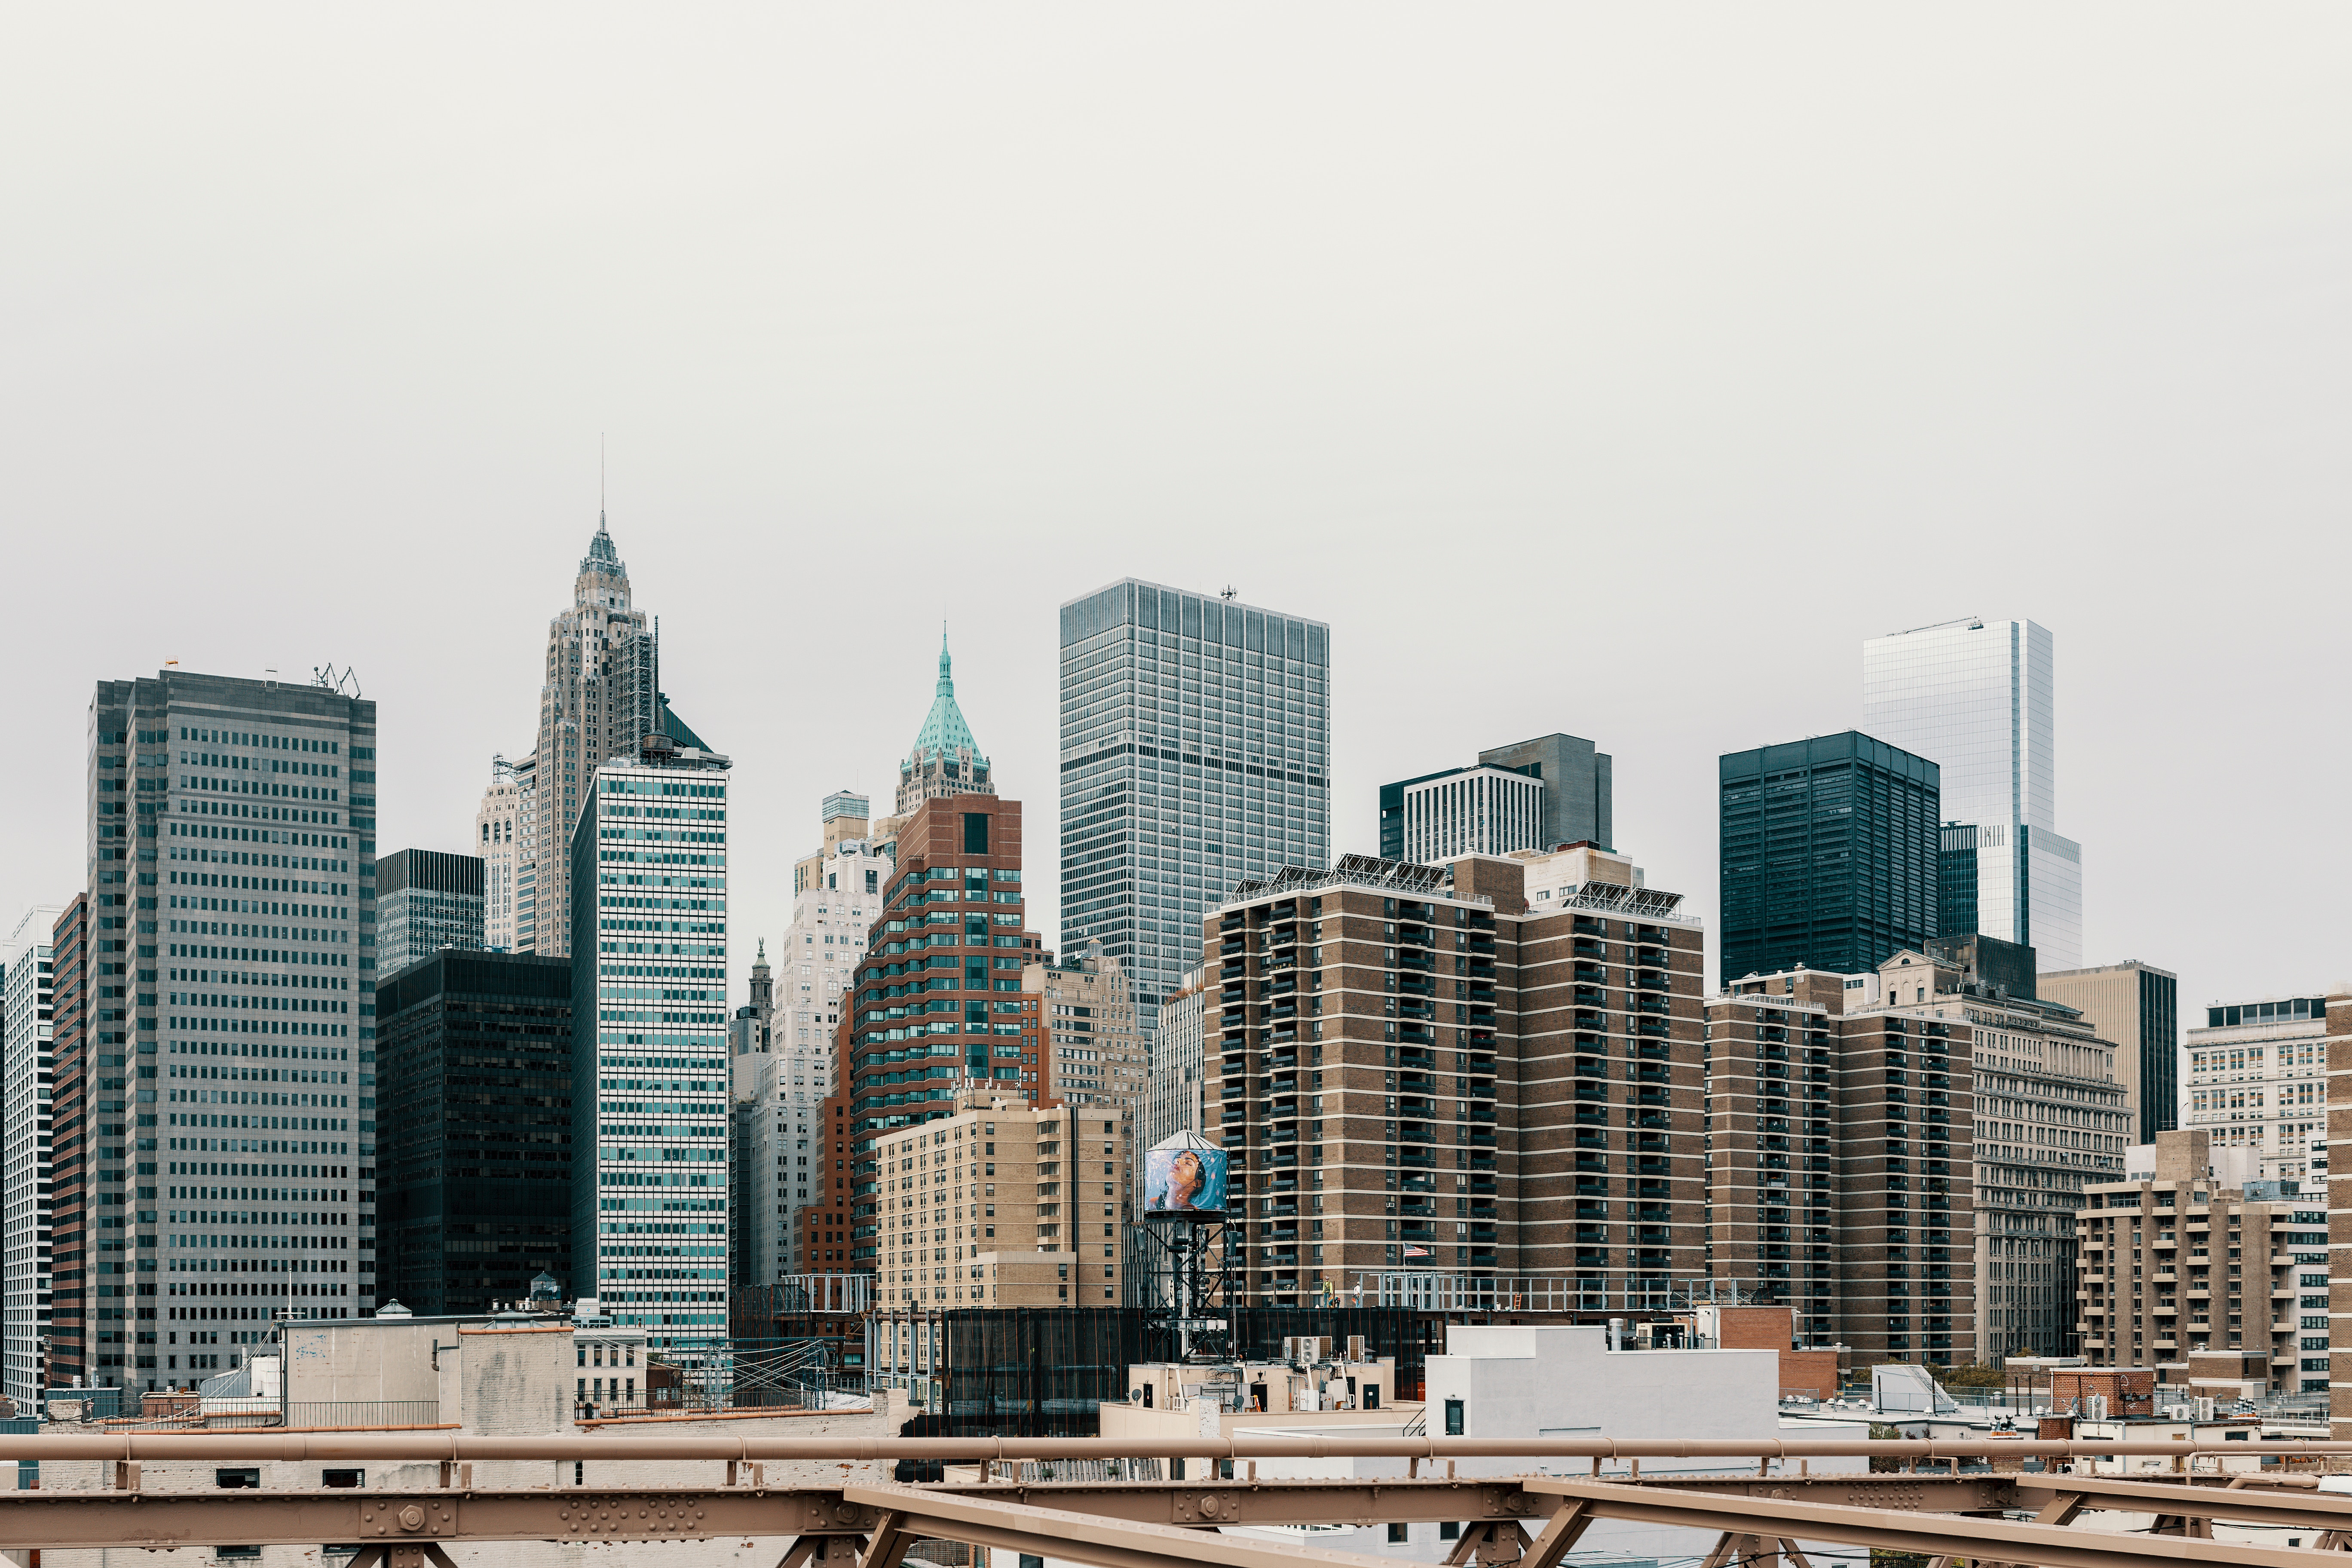
horizon, architecture, skyline, building, city, skyscraper, urban, new york, cityscape, downtown, tower, landmark, tower block, metropolis, urban area, residential area, geographical feature, human settlement, metropolitan area